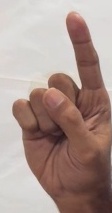
ASL sign: 1